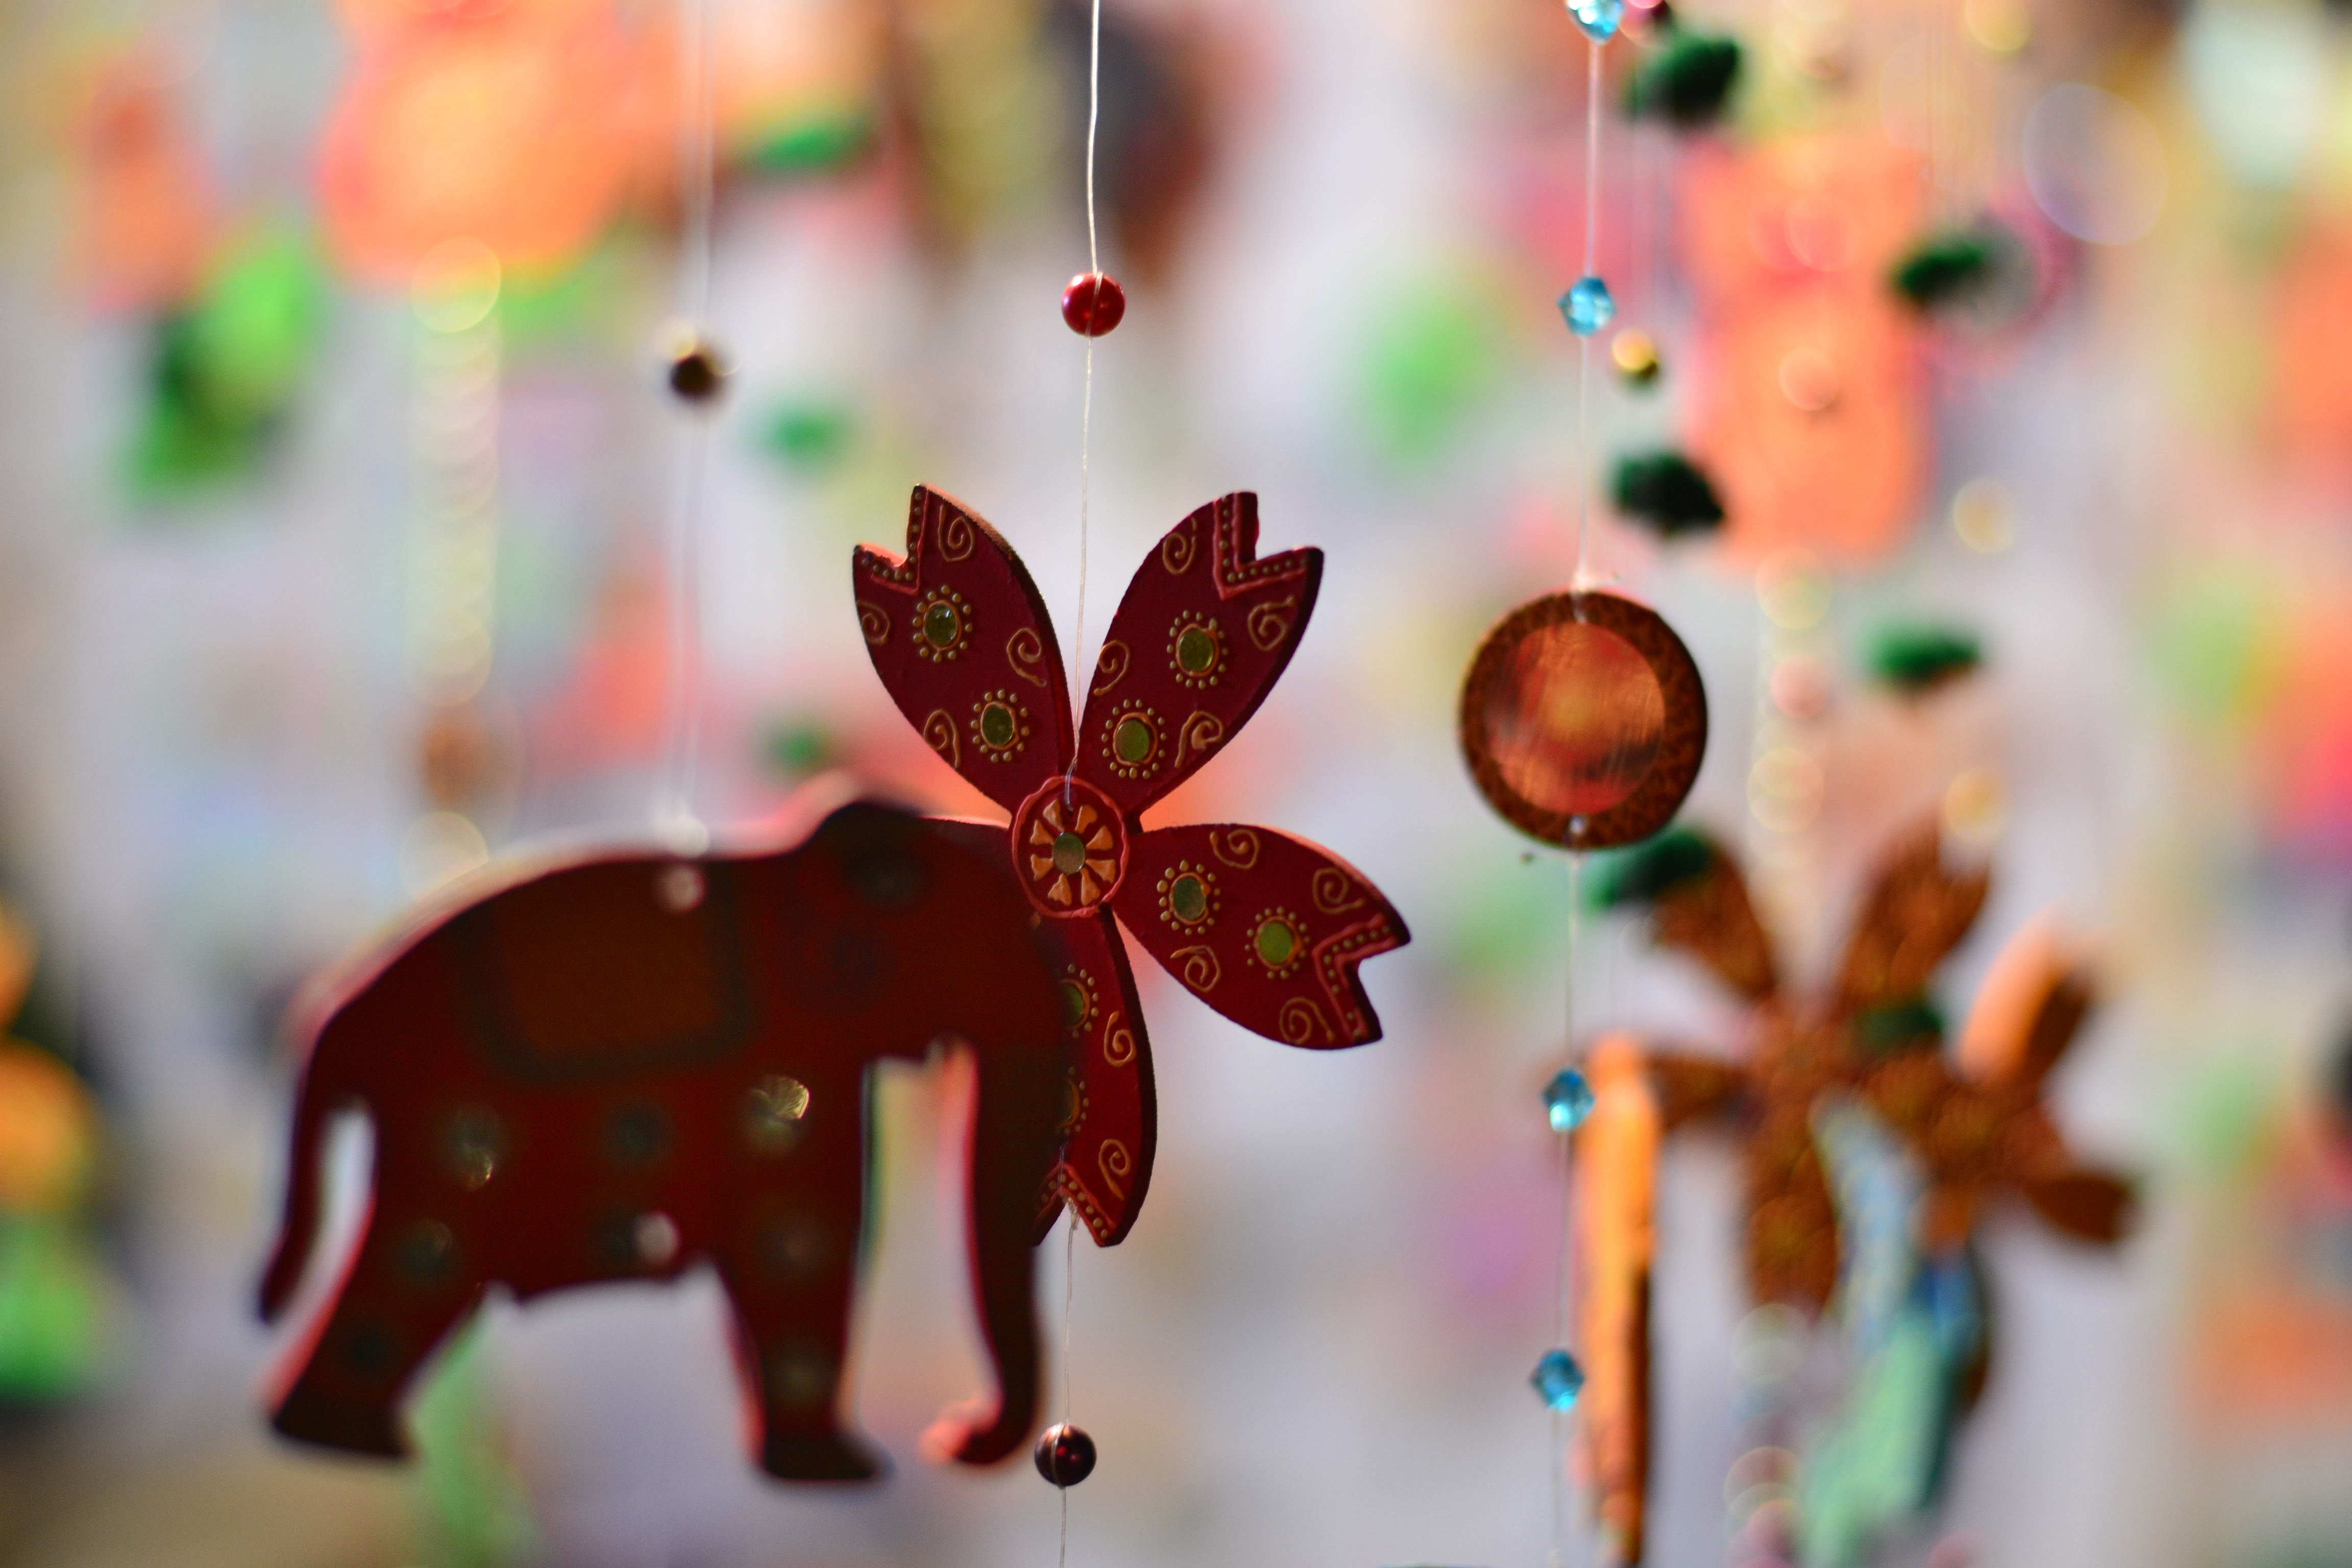
tree, nature, branch, blossom, plant, photography, sunlight, leaf, flower, petal, decoration, green, red, color, autumn, botany, flora, season, close up, fine art, handicraft, macro photography, woody plant